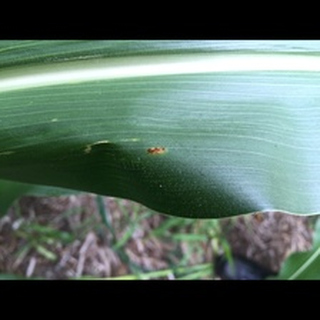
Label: corn_common_rust